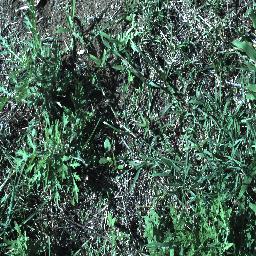
Label: parthenium